Blake Ferguson (rugby league)

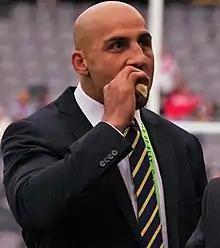

Blake Ferguson (born 20 March 1990) is an Australian former professional rugby league footballer.